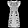
Label: Dress